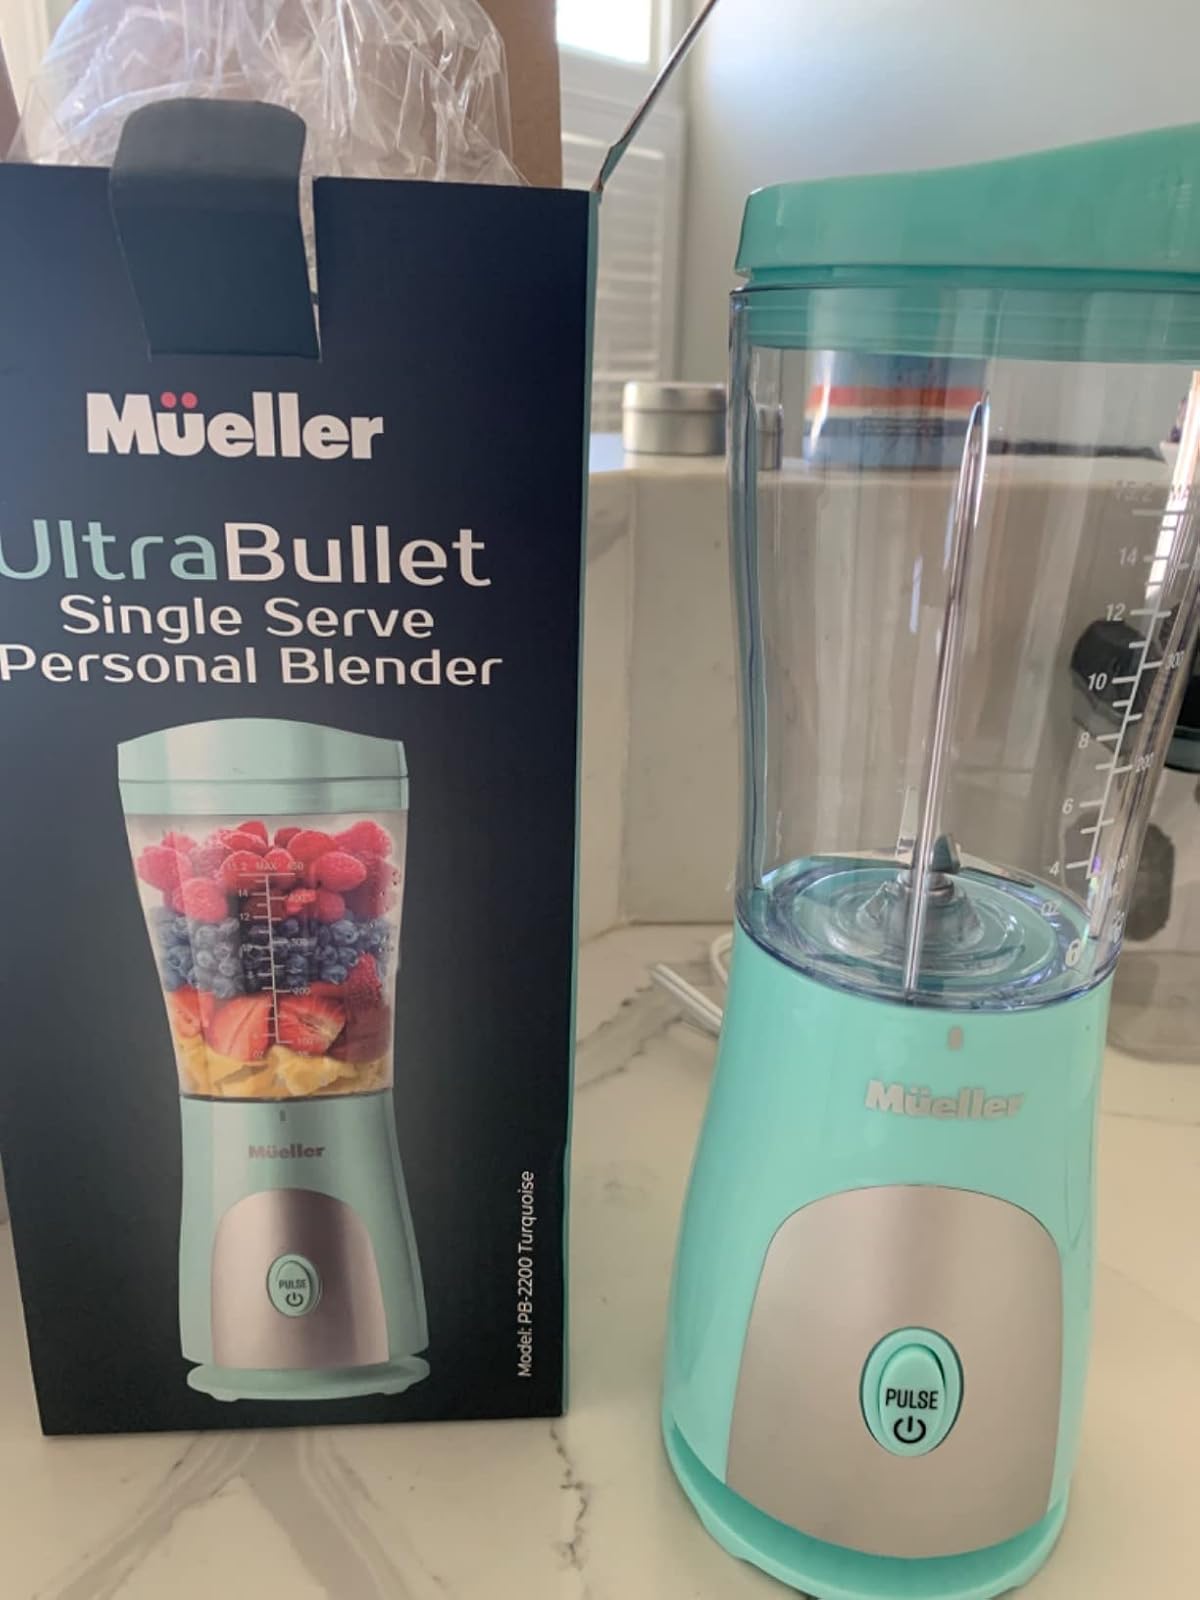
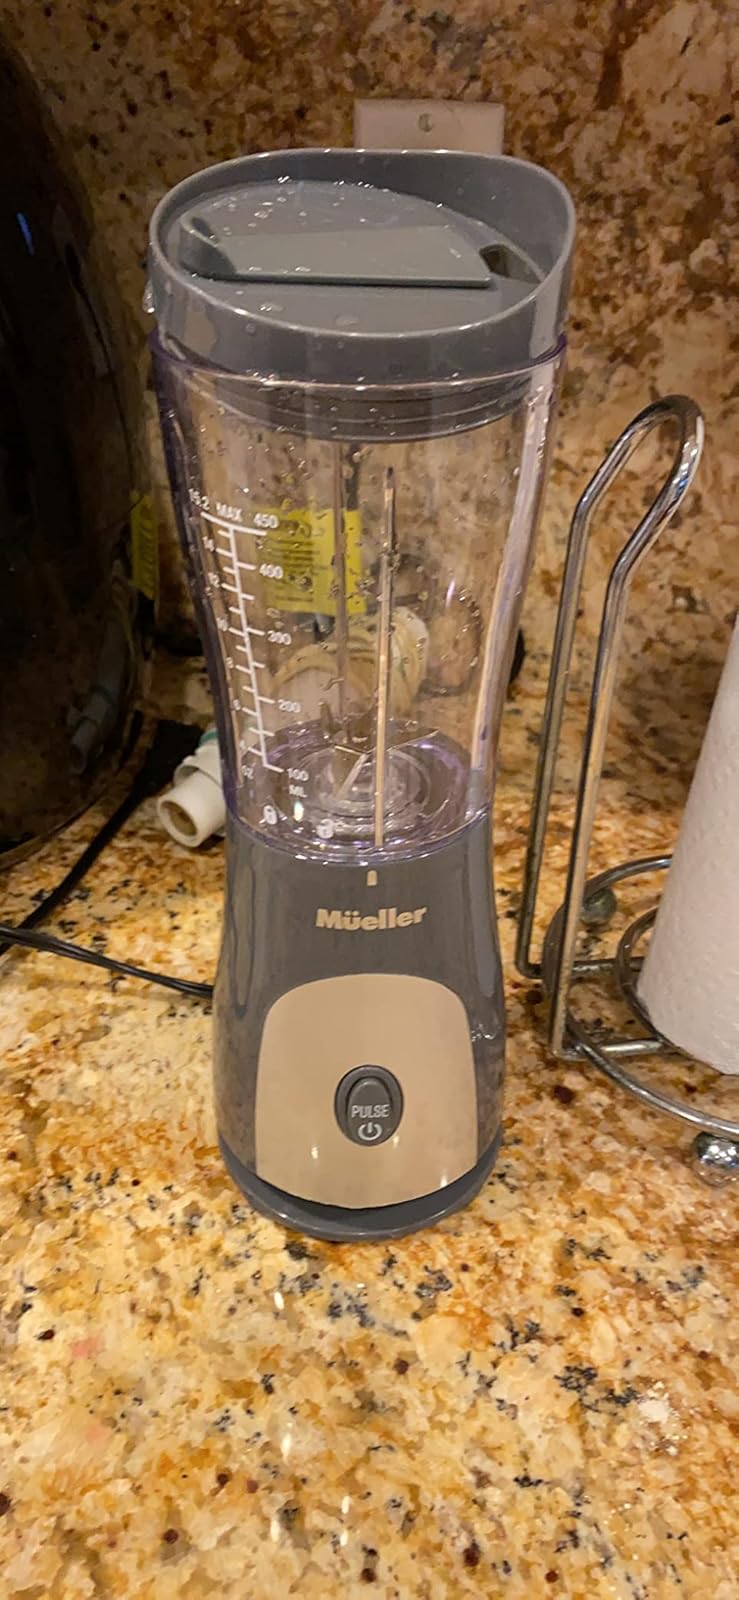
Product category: items_blender
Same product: no